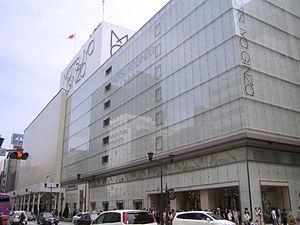
Matsuya Co., Ltd. TSE : 8237 est un grand magasin de Tokyo, au Japon. Fondé en 1869, il possède deux magasins, l'un à Ginza et l'autre à Asakusa.